Parvaiyin Marupakkam

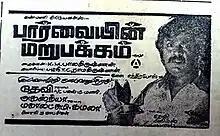
Poster

Parvaiyin Marupakkam is a 1982 Indian Tamil-language thriller film directed by K. M. Balakrishnan, starring Vijayakanth. The film explores the concept of hypnotism, and has an ensemble cast including M. N. Nambiar, Sripriya, Sivachandran and Silk Smitha. Parthiban and Rohini in the early stage of their career, did supporting roles in this film. It was released on 19 February 1982.